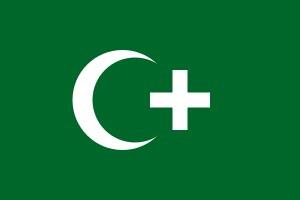
Le parti Wafd est l'un des plus anciens partis politiques égyptiens. Wafd signifie délégation et le parti tient son nom d'une délégation.
La révolution égyptienne de 1919 est une révolution menée par Saad Zaghloul contre le colonialisme britannique en Égypte et au Soudan et qui aboutit à l'indépendance de l'Égypte en 1922.